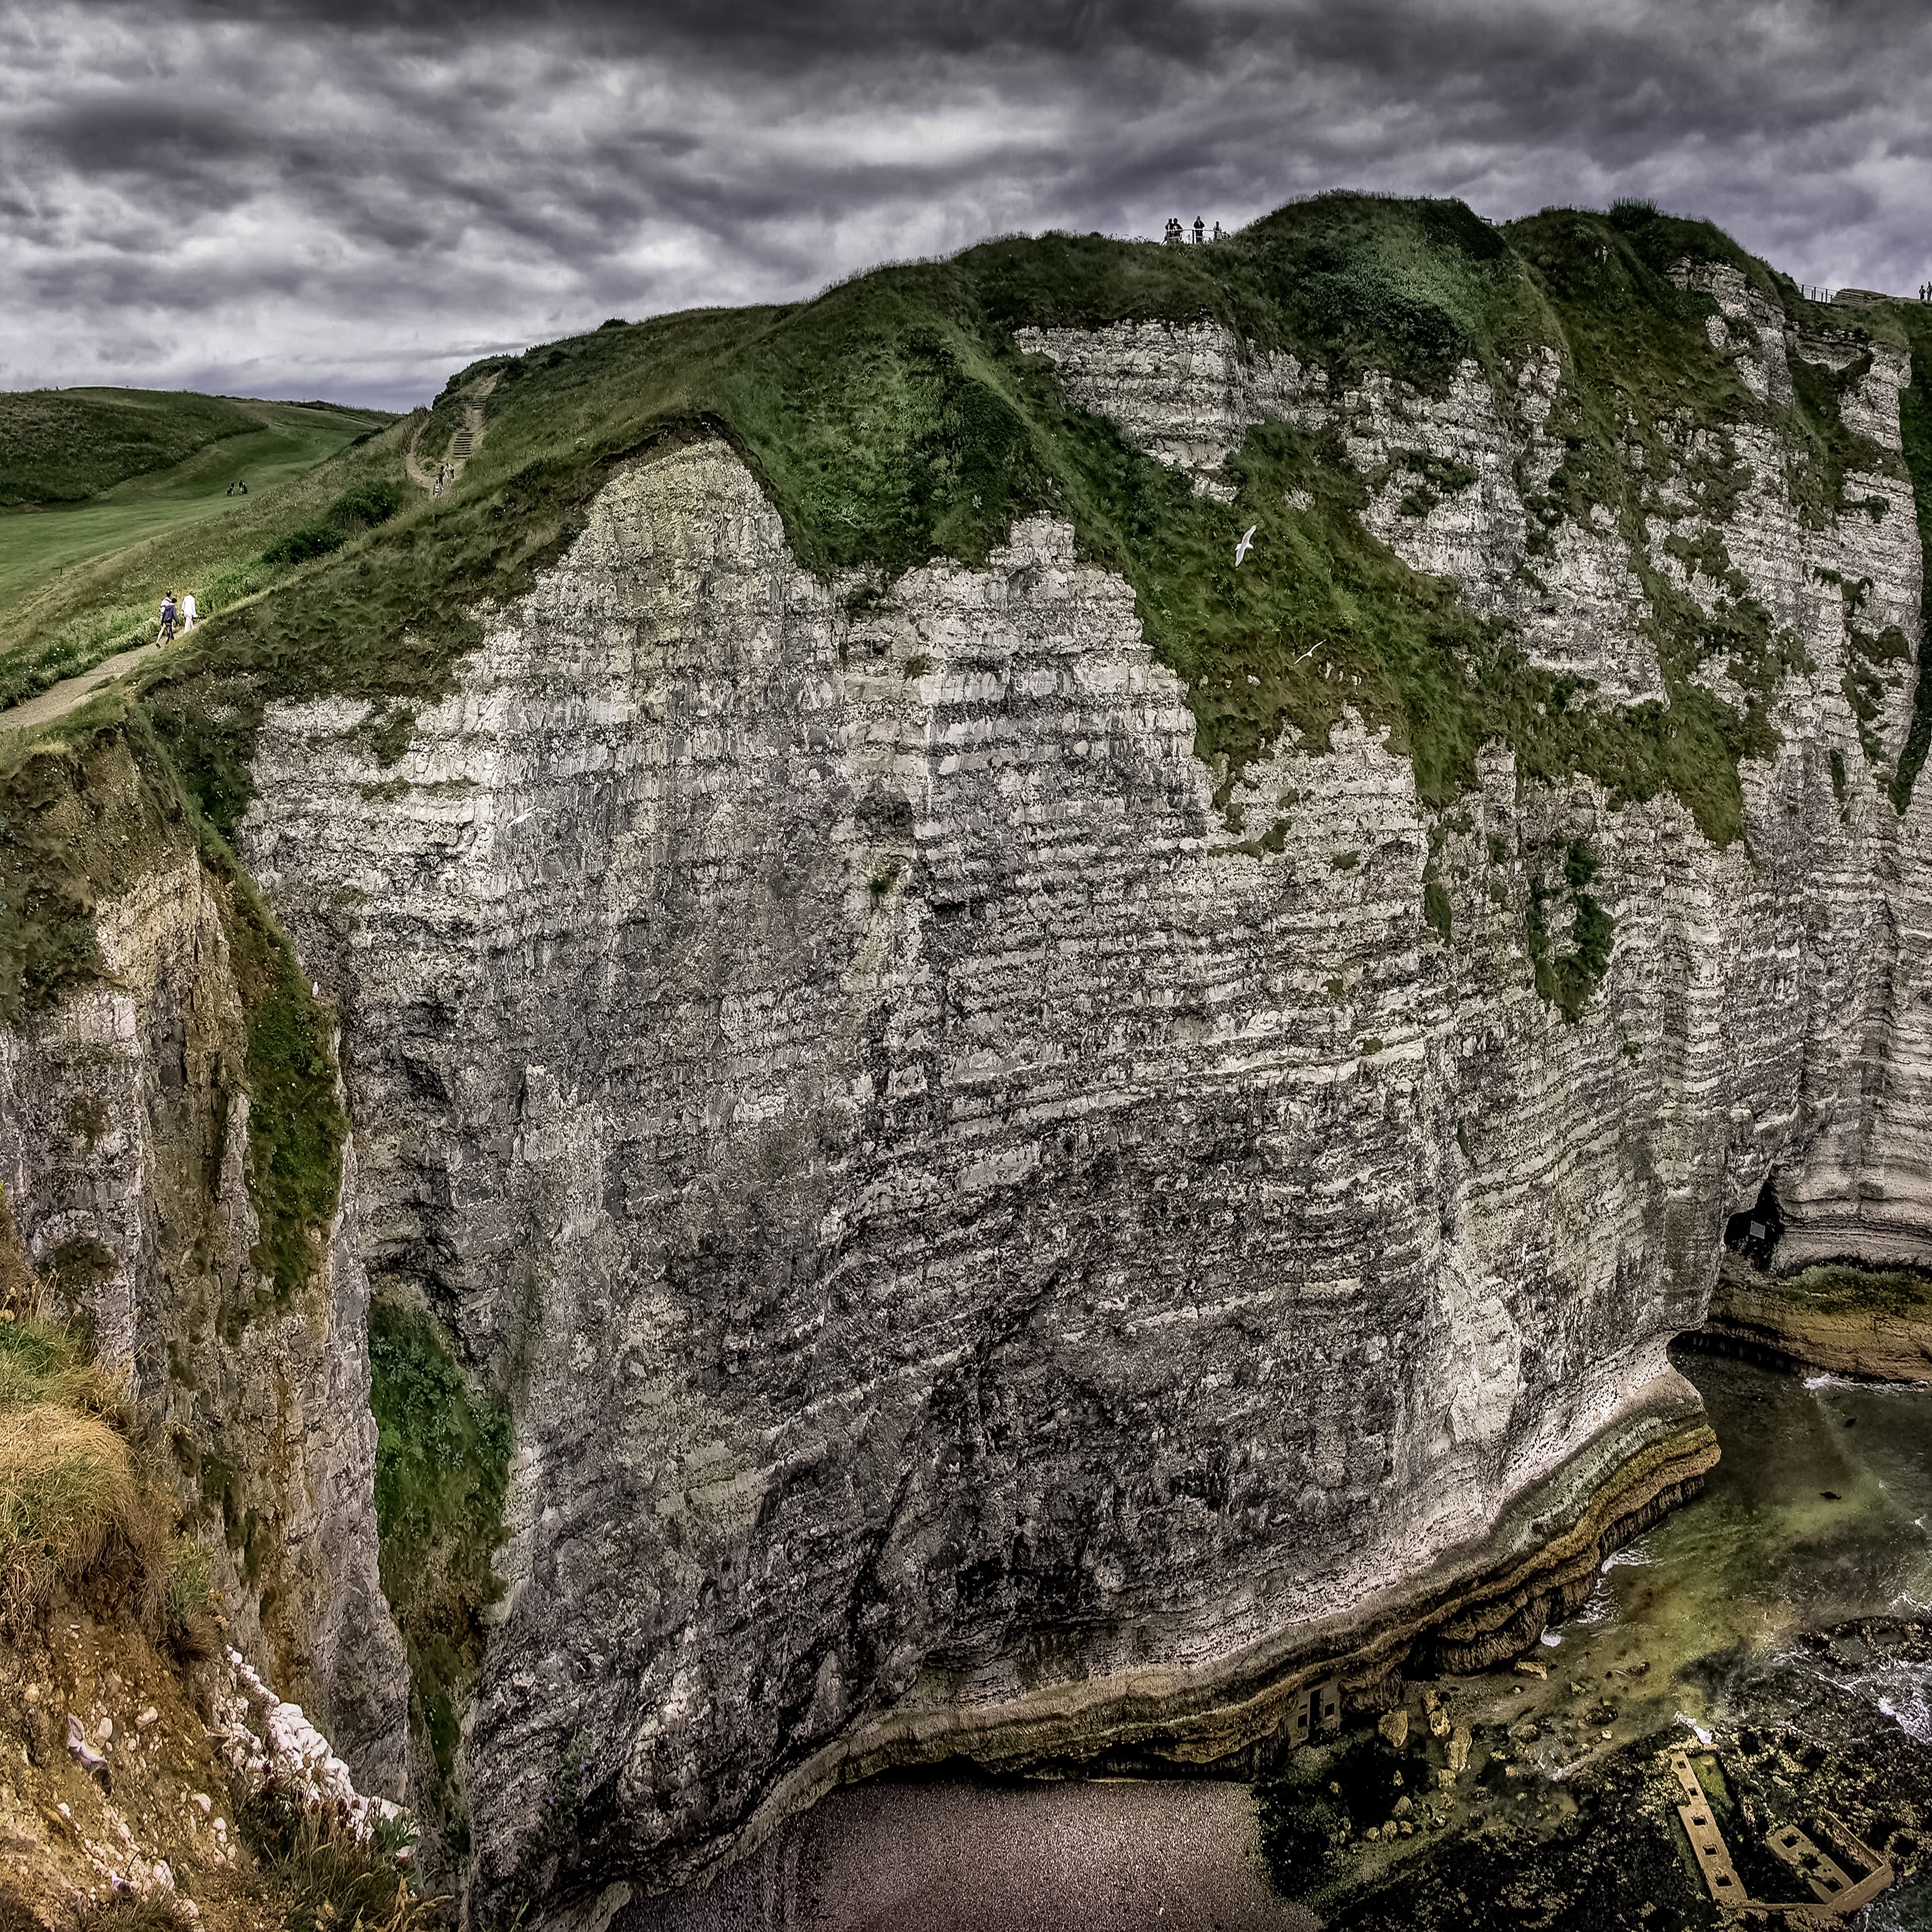
sea, coast, rock, mountain, formation, cliff, terrain, material, geology, ruins, badlands, water feature, landform, ancient history